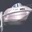
Label: ship